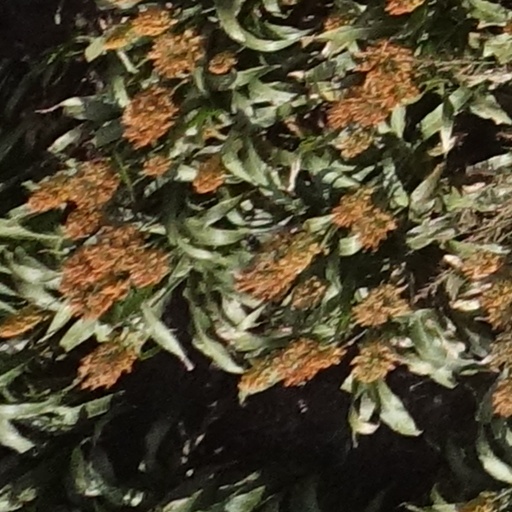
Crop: sorghum